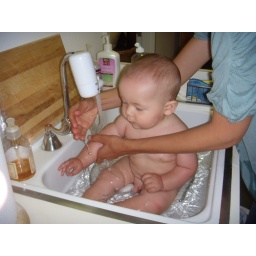
Arden gets a bath in the sink at my office!!